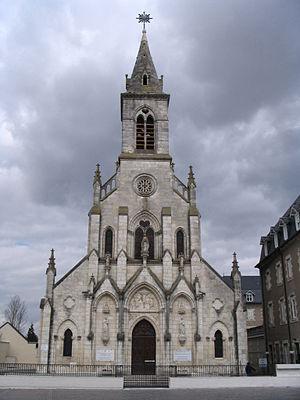
La basilique Notre-Dame du Sacré-Coeur, à Issoudun, Indre, France.
Issoudun est une commune française située dans le département de l'Indre, en région Centre-Val de Loire.
Il existe 171 basiliques mineures en France.